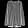
Label: Shirt